Bae Ki-sung

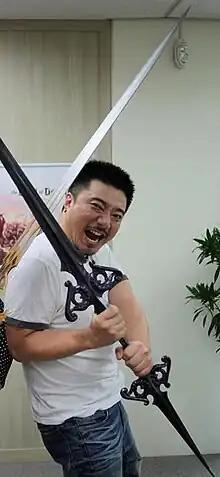

Bae Ki-sung (born March 13, 1972) is a South Korean singer and radio presenter. He and Lee Jong-won form the duo Can, which rose to fame upon the release of their debut album "Version 1.0" in 1998.